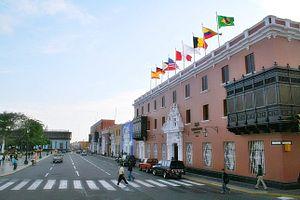
Trujillo est une ville péruvienne, chef-lieu de la région de La Libertad et la troisième ville du Pérou par le nombre d’habitants. Située dans la vallée du fleuve Moche au nord-ouest du Pérou, elle se trouve à quelques kilomètres de l’océan Pacifique. La ville est le centre de la seconde zone métropolitaine la plus peuplée au Pérou.